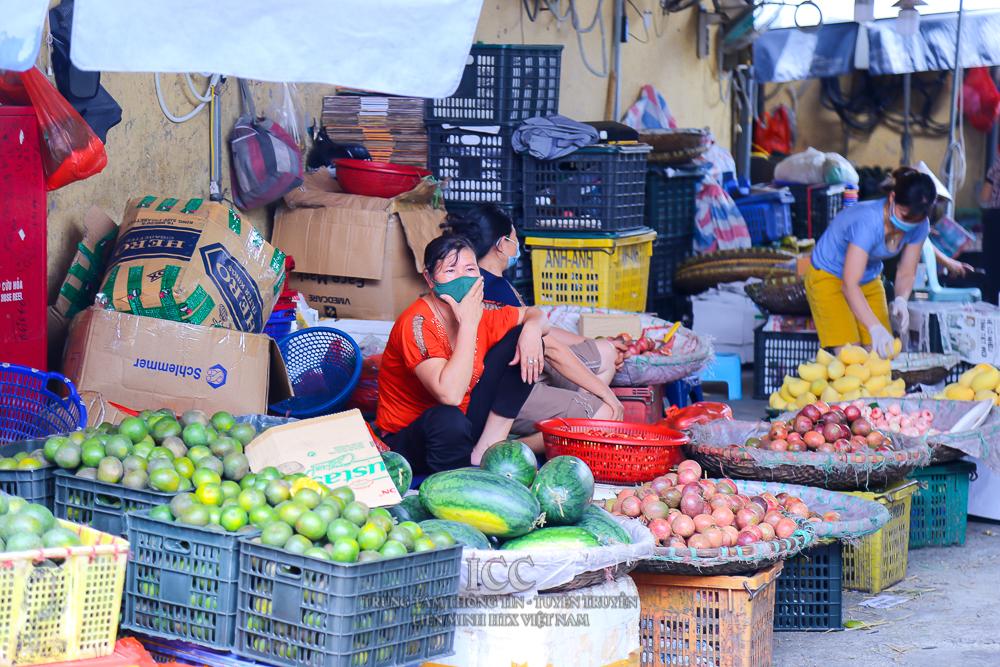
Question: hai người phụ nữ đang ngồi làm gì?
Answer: bán trái cây